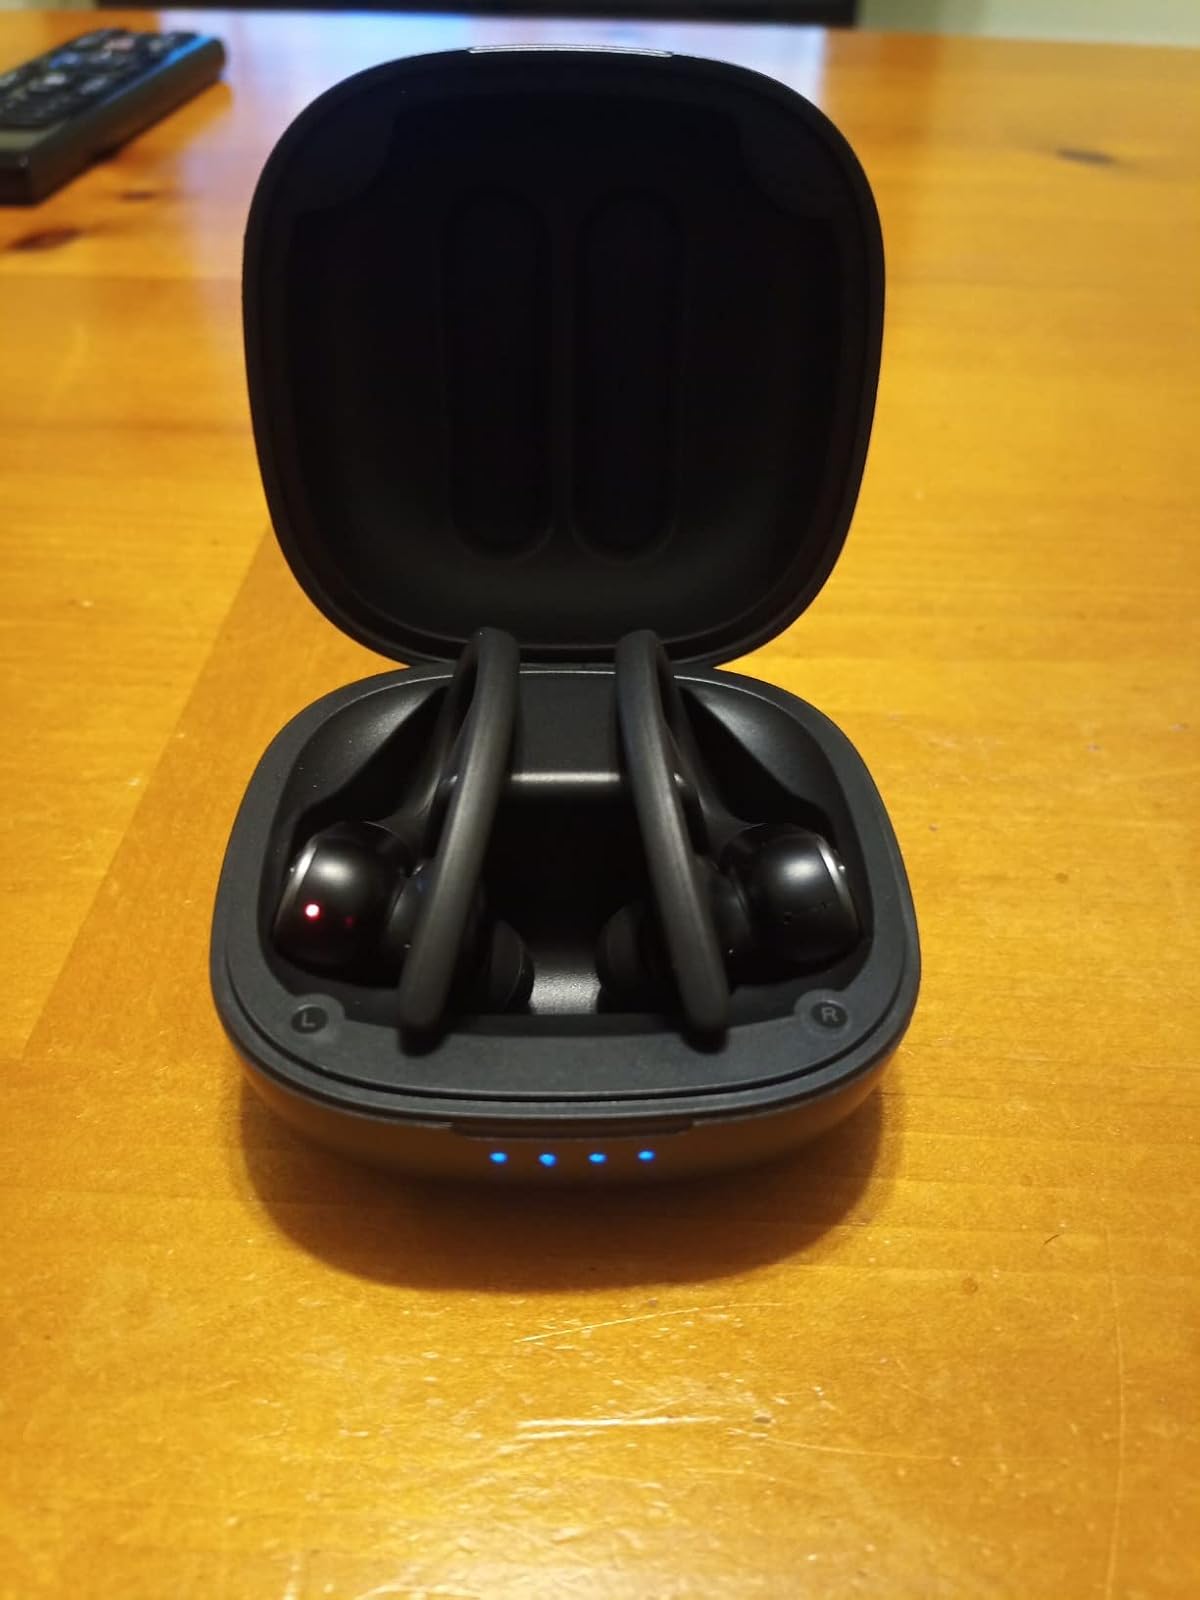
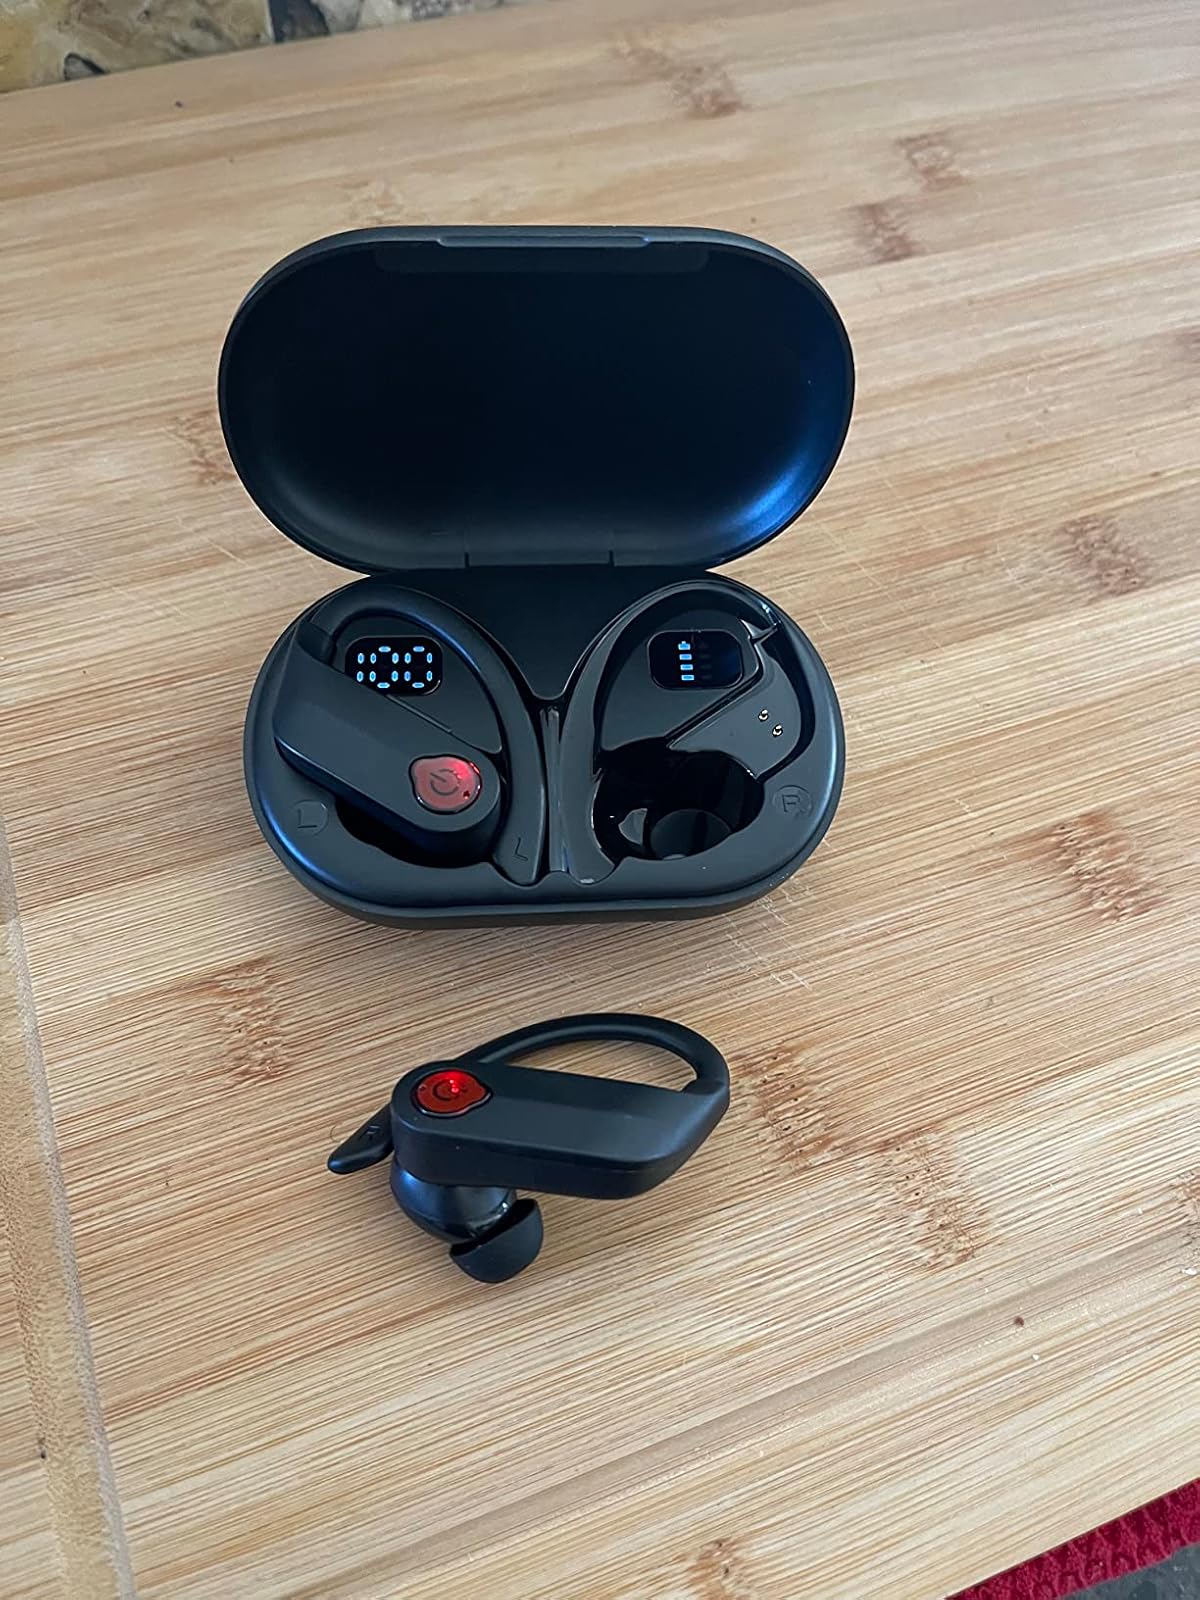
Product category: earbuds
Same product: no